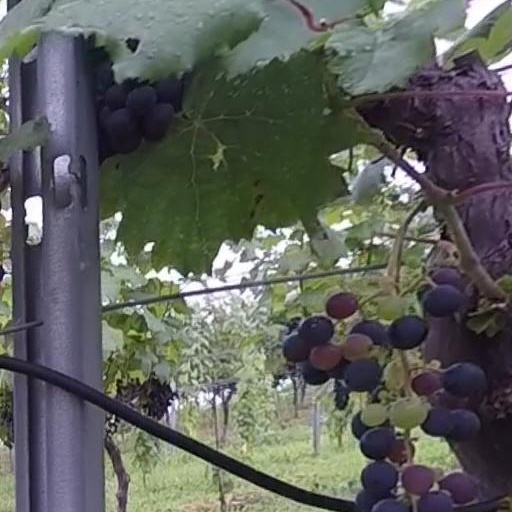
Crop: grape